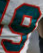
Number: 9